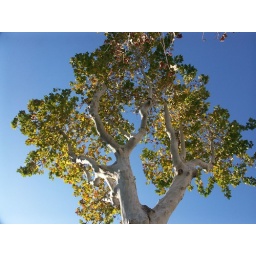
tree in the blue sky